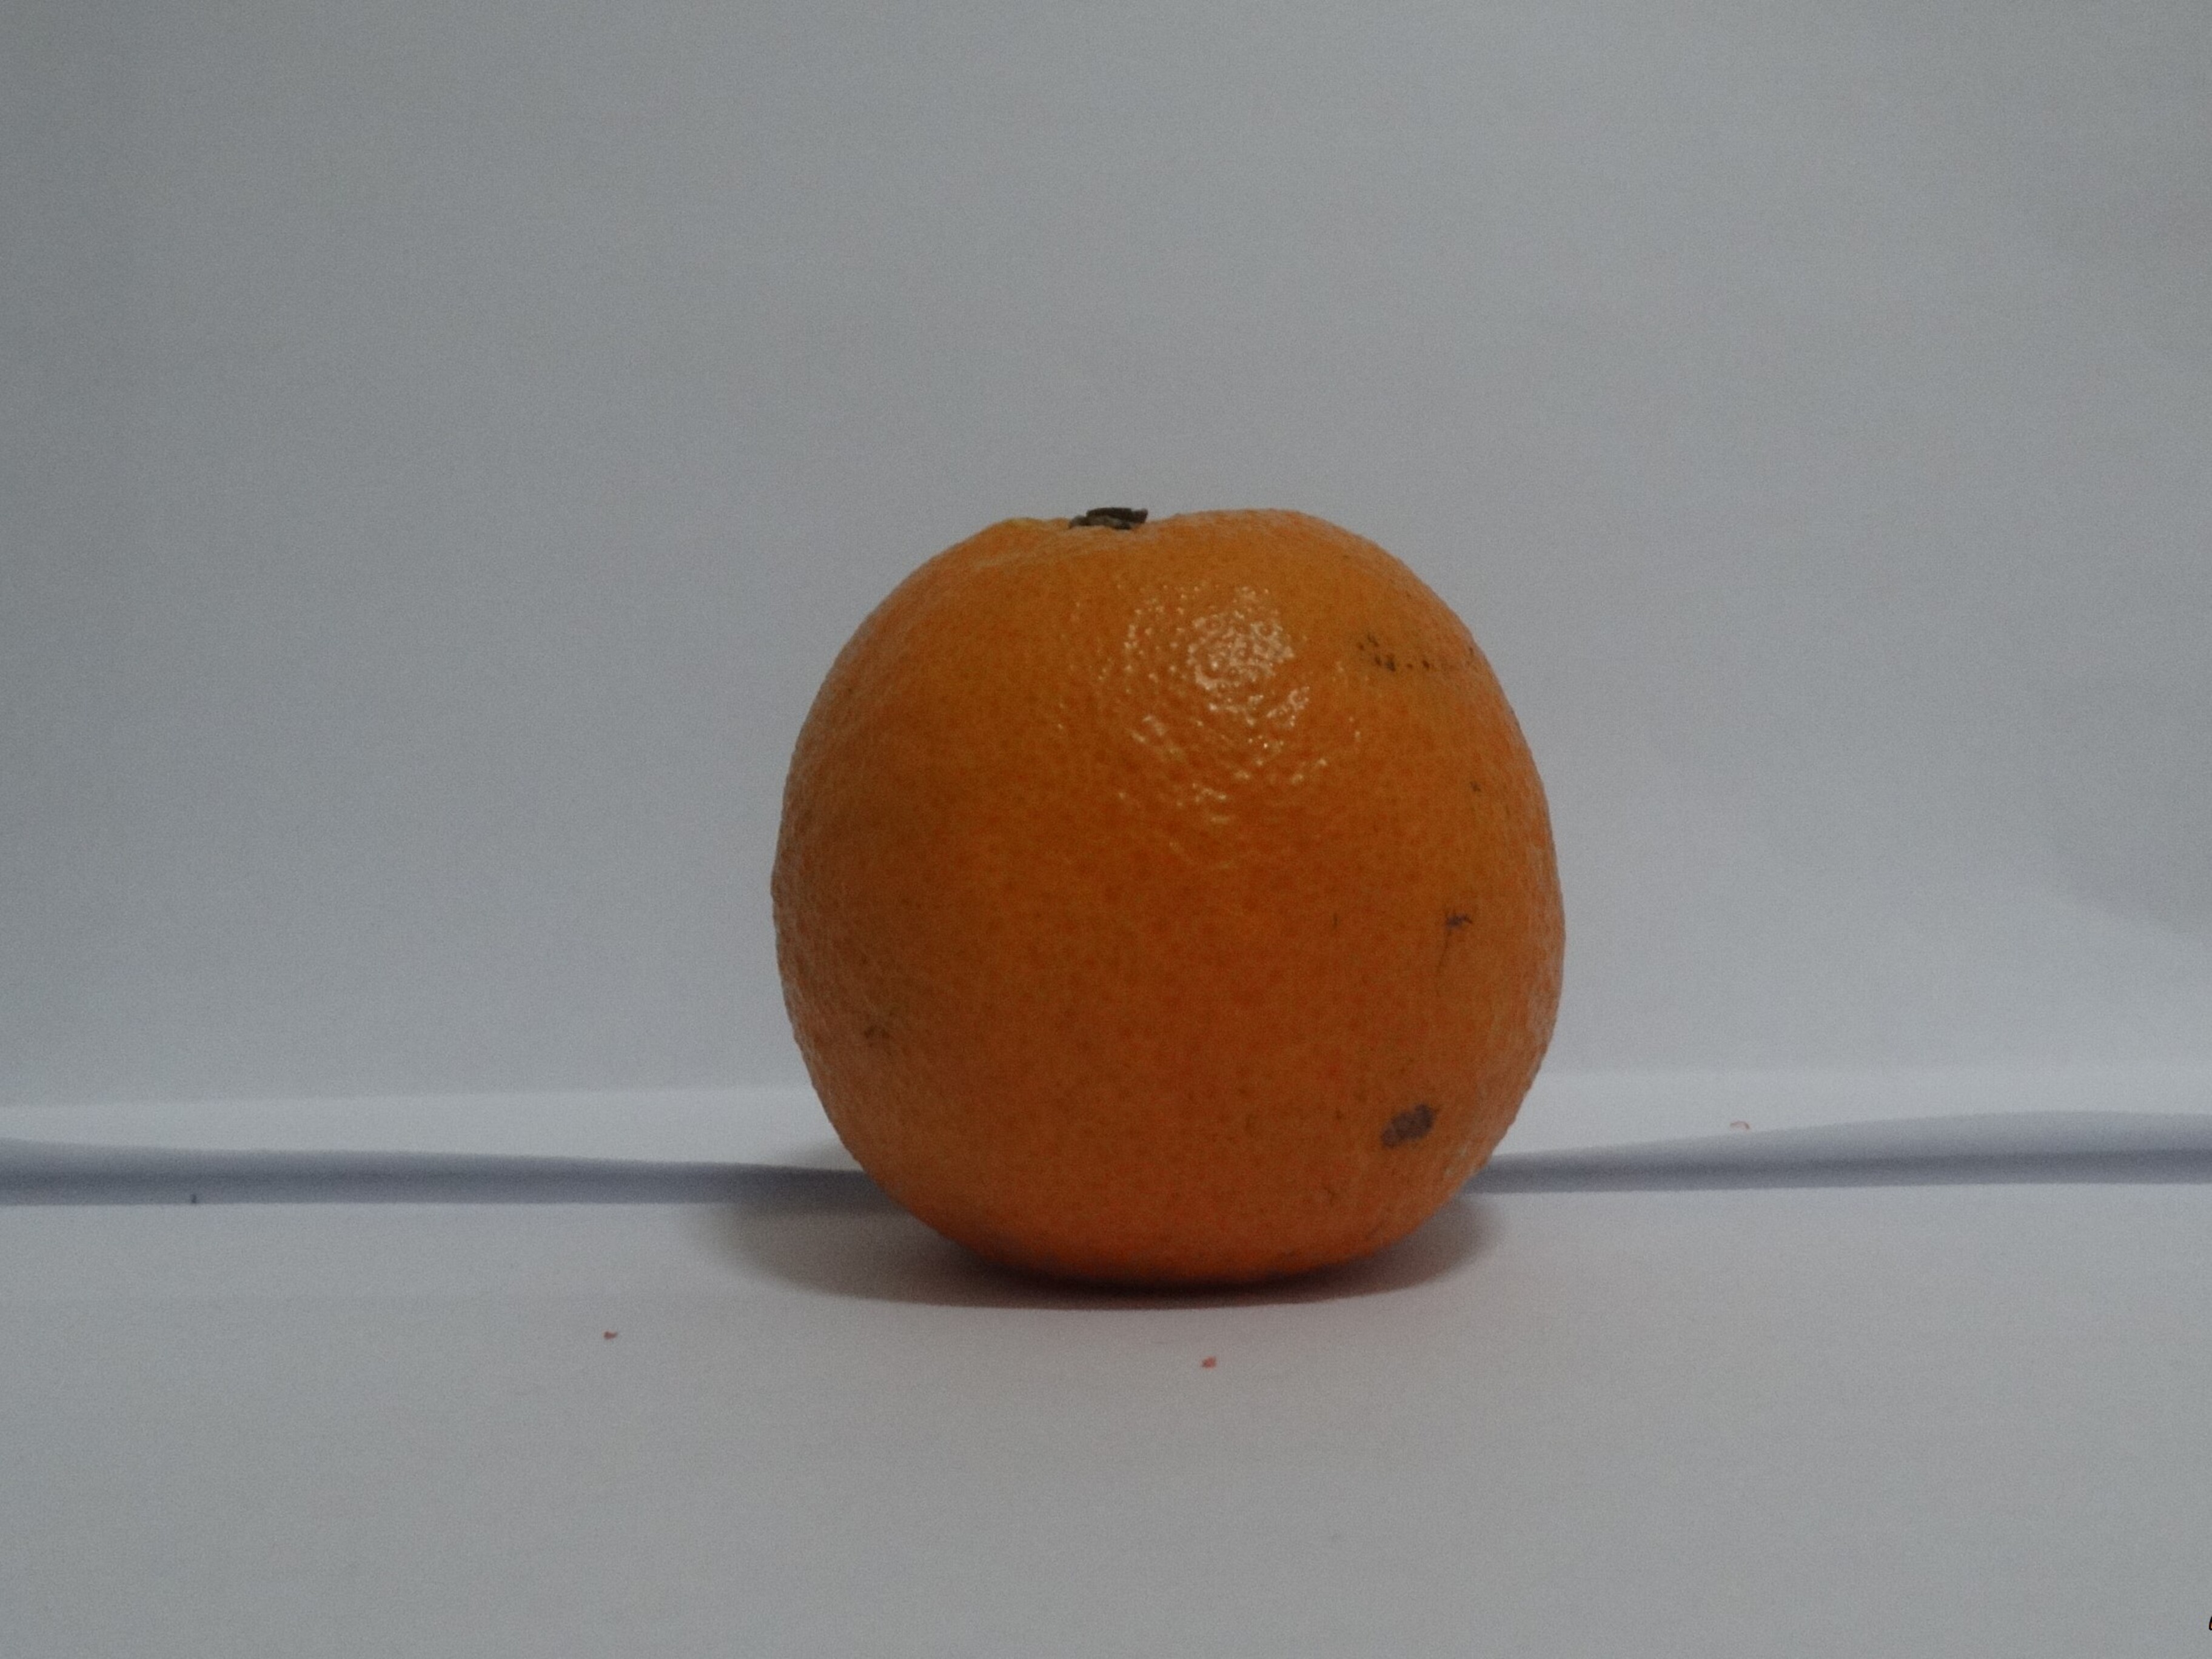
Citrus fruit variety: tankan